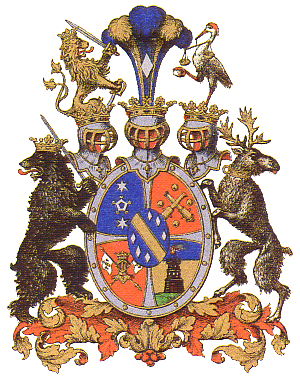
Mannerheim est une famille de la noblesse de Finlande, de Suède et d'Allemagne dont le membre le plus connu est Carl Gustaf Emil Mannerheim.